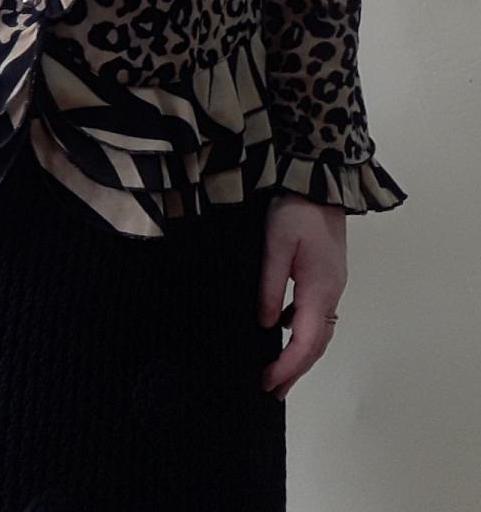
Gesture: no_gesture